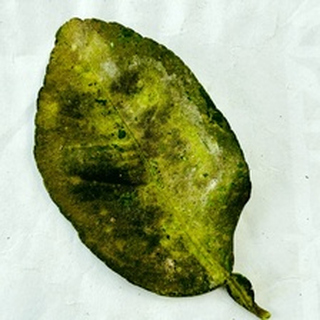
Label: lemon_sooty_mould